White Like Me

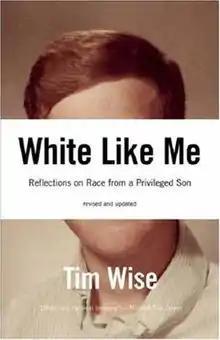

White Like Me: Reflections on Race from a Privileged Son is a book by activist and writer Tim Wise. It is a personal account examining white privilege and his conception of racism in American society through his experiences with his family and in his community. The title is based on the book "Black Like Me" written by John Howard Griffin.